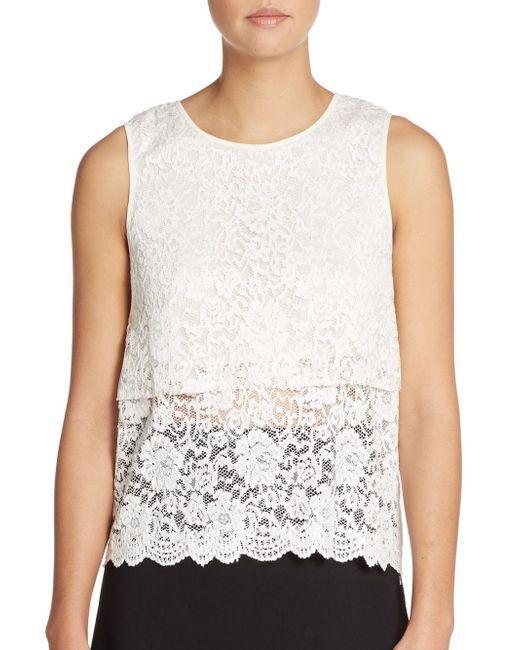
weißes ärmelloses Sommer-Crop-Top aus lässiger Spitze